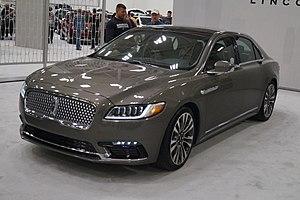
La Lincoln Continental est une automobile de la division Lincoln de Ford. Il y en a eu 10 générations différentes, du tout-début des années 1940 aux années 2020. Ses trois premières génération ont représenté l'optimum du luxe chez Ford, jusqu'au début des années 1980, où elle a été remplacée dans ce rôle par la Lincoln Town Car. La Continental est alors devenue une simple berline, adoptant même la plate-forme de la Ford Taurus en 1988. Sa production a cessé en 2002, date à laquelle elle a été remplacée par la Lincoln LS.